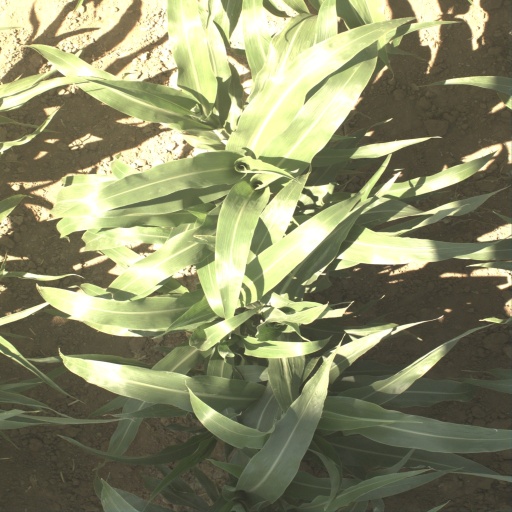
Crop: sorghum